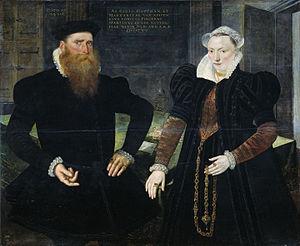
Le protestantisme est la troisième religion pratiquée en Belgique. Les protestants, présents en Belgique depuis la Réforme, ont joué un rôle important dans le développement du pays en matière politique, économique et sociale. Depuis 2003, l'État belge reconnaît comme représentant du protestantisme belge le Conseil administratif du Culte protestant et évangélique qui est composé de deux branches :